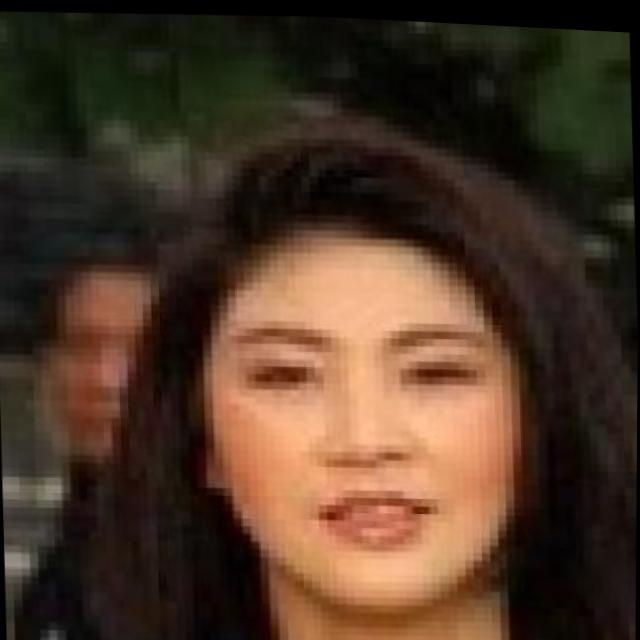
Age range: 21-44